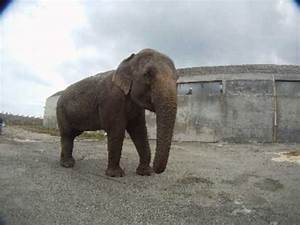
Label: elephant